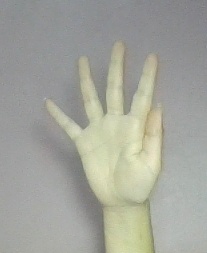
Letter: sheen